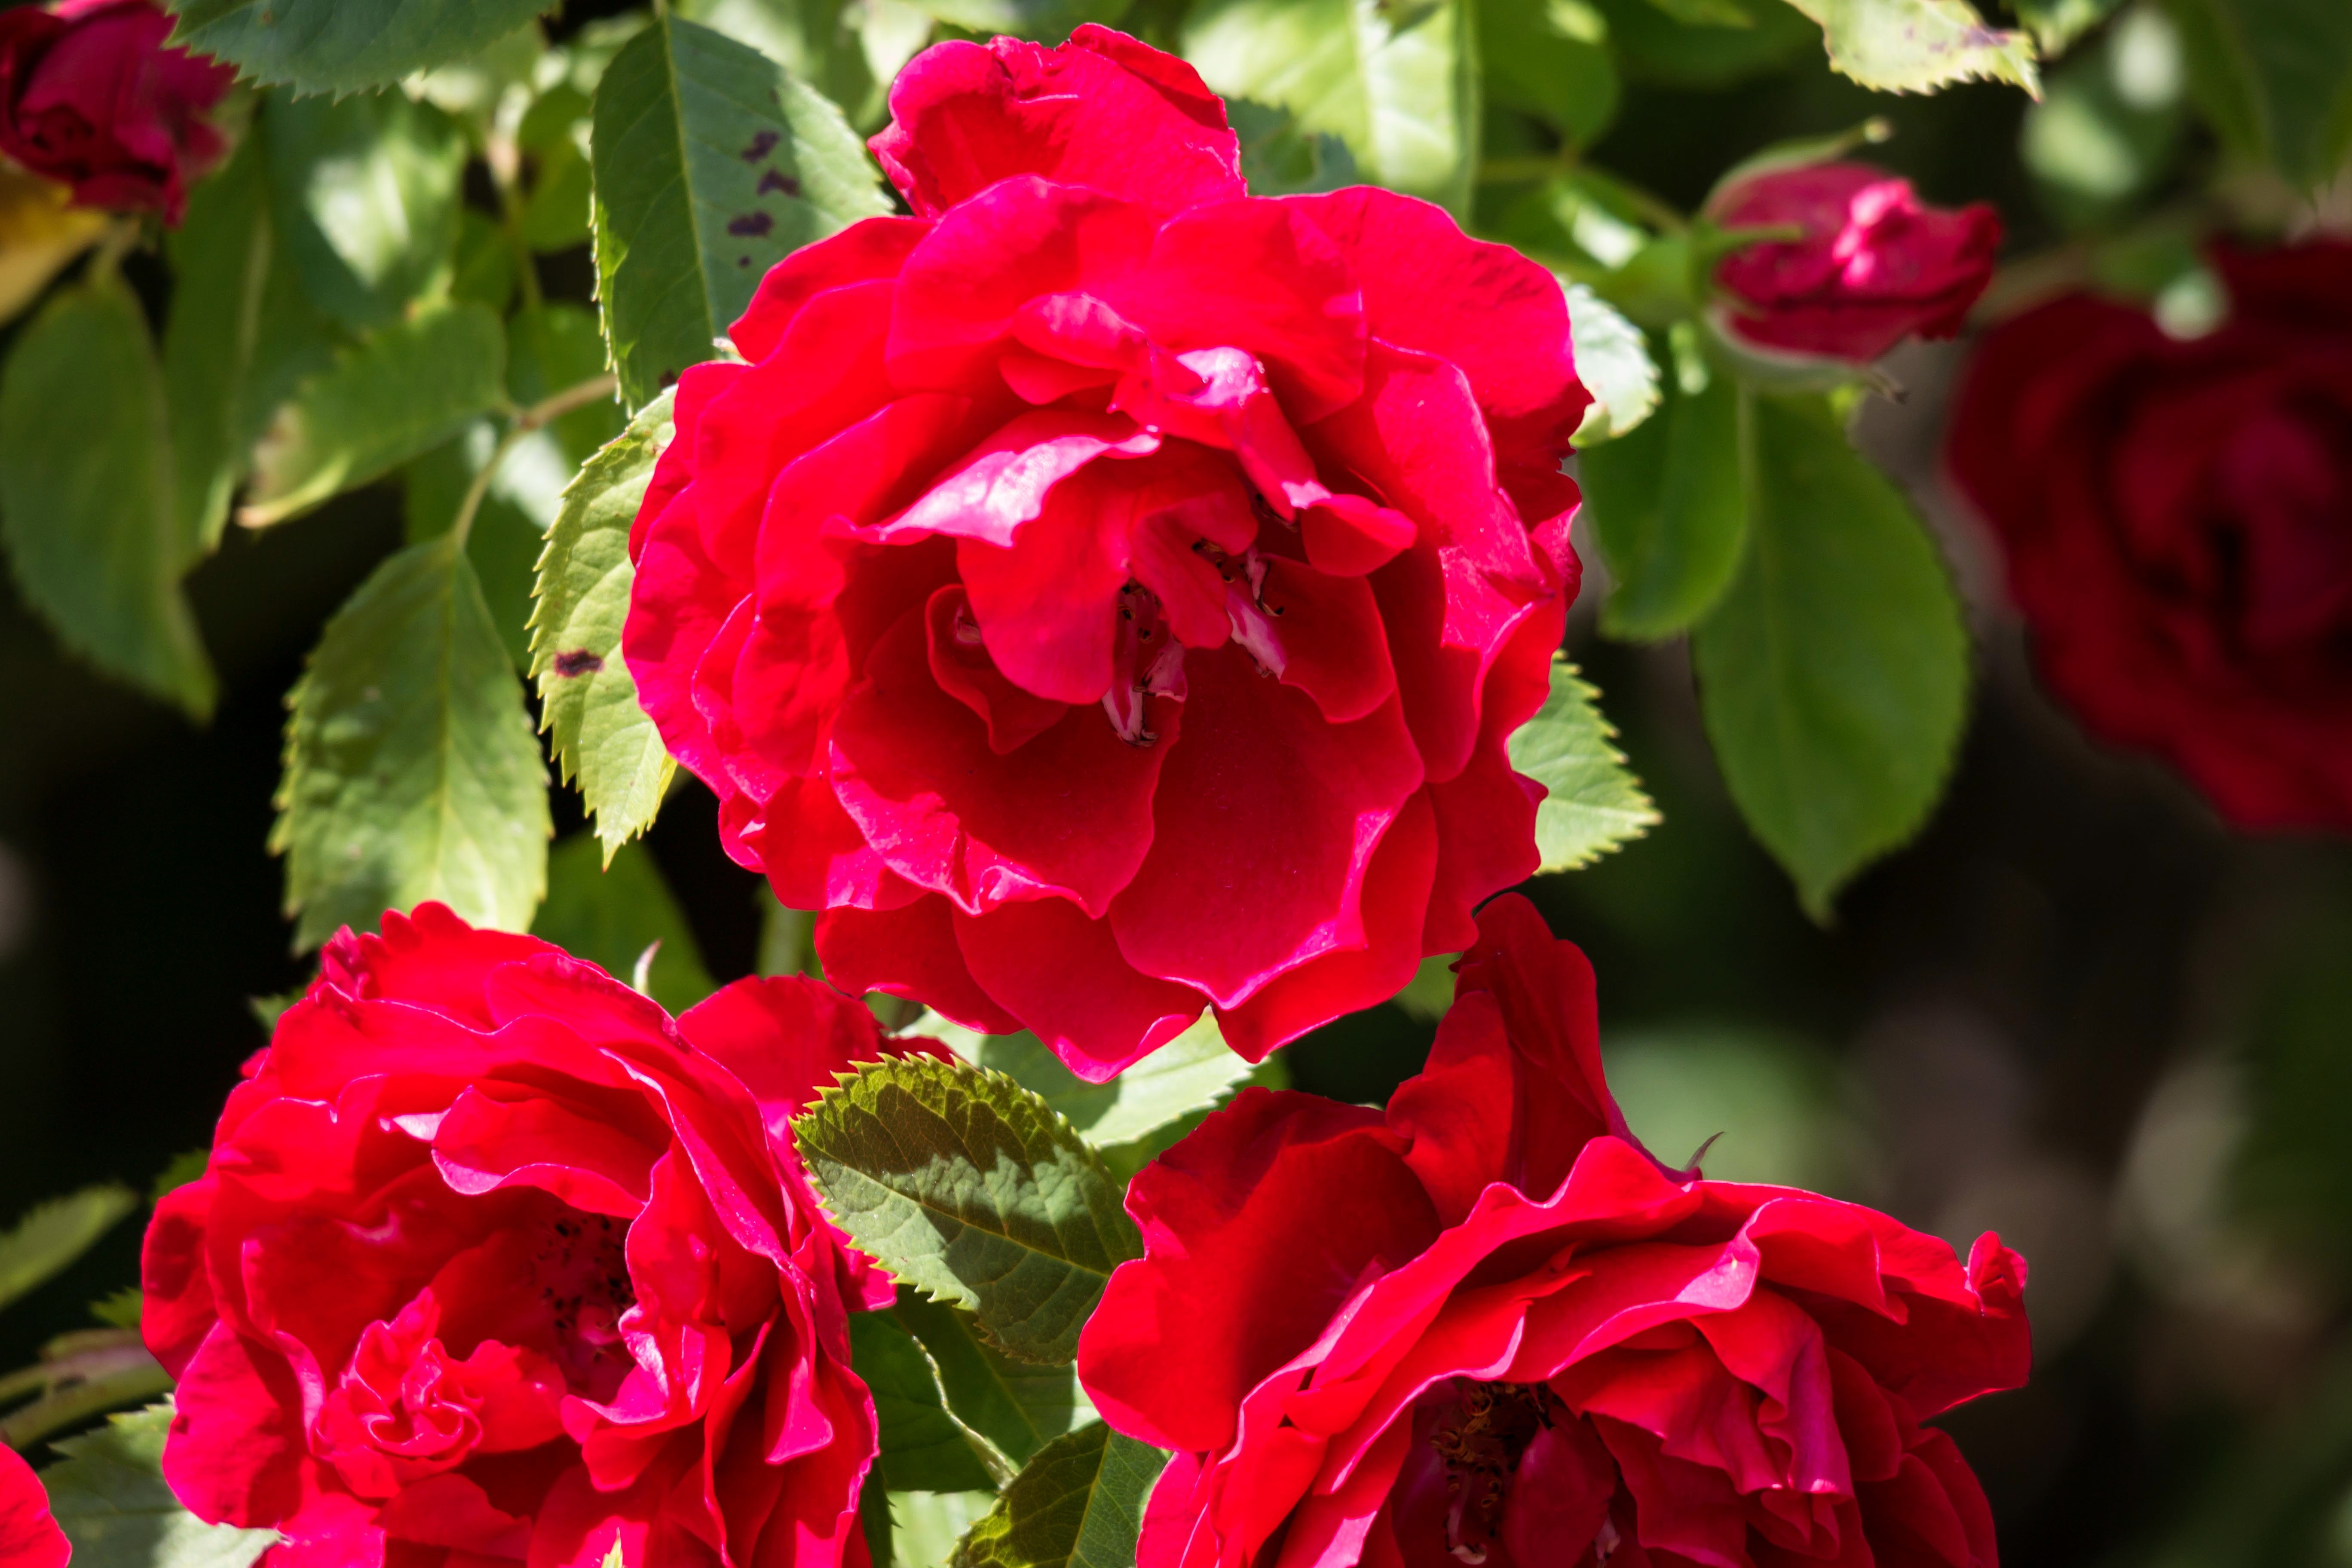
blossom, plant, flower, petal, bloom, rose, red, botany, pink, flora, red rose, pistil, magenta, floribunda, rose bloom, macro photography, flowering plant, garden roses, rose family, rosenstock, annual plant, land plant, rosa centifolia, rose order